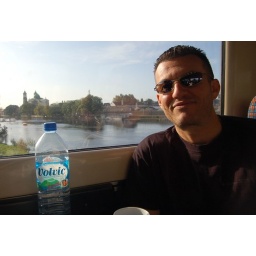
Crossing the river Shannon by train at Athlone, Co West Meath, Ireland.